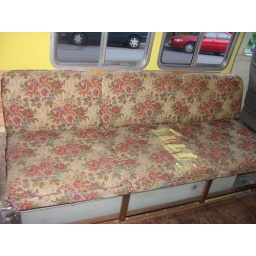
The sofa is a bed also..Mechanically very sturdy but ugly! needs to be recovered. Large water tank sits underneath